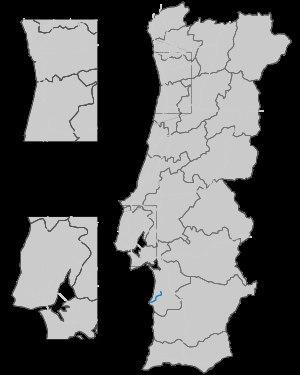
L'autoroute portugaise A26 relie actuellement Sines à Santiago do Cacém. Ce tronçon de 15 km va être prolongé jusqu'à Beja, les travaux ayant débuté en septembre 2010.